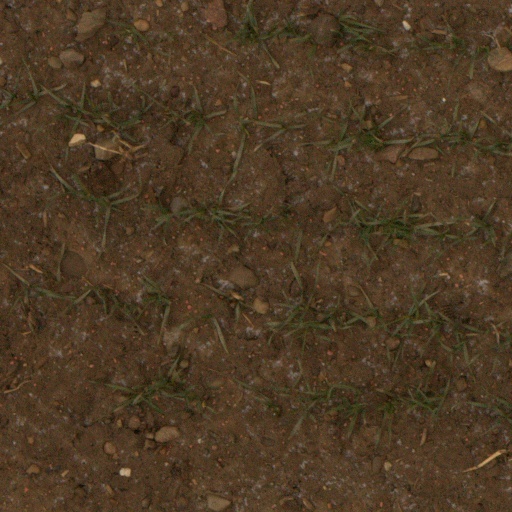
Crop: wheat